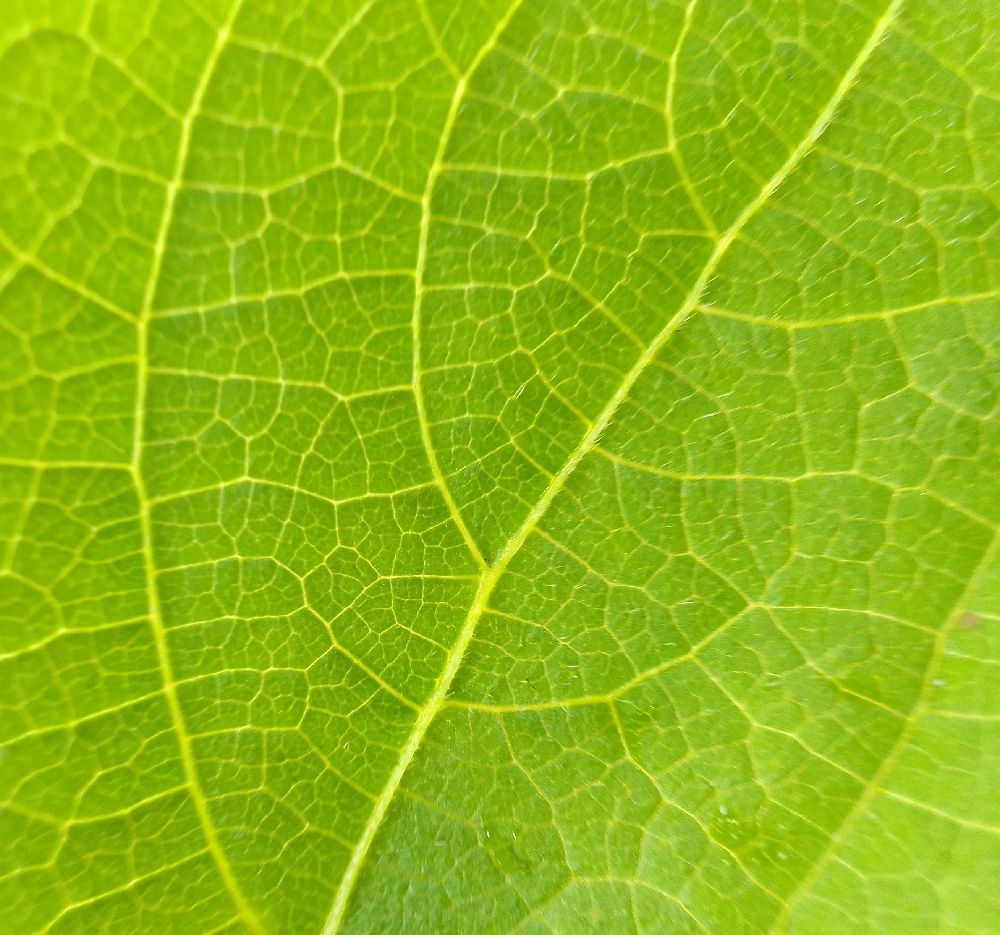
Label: healthy